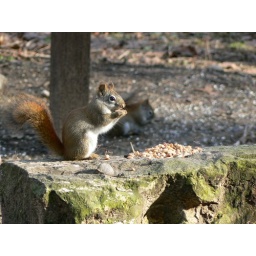
two cute red squirrels at oak openings metropark in ohio